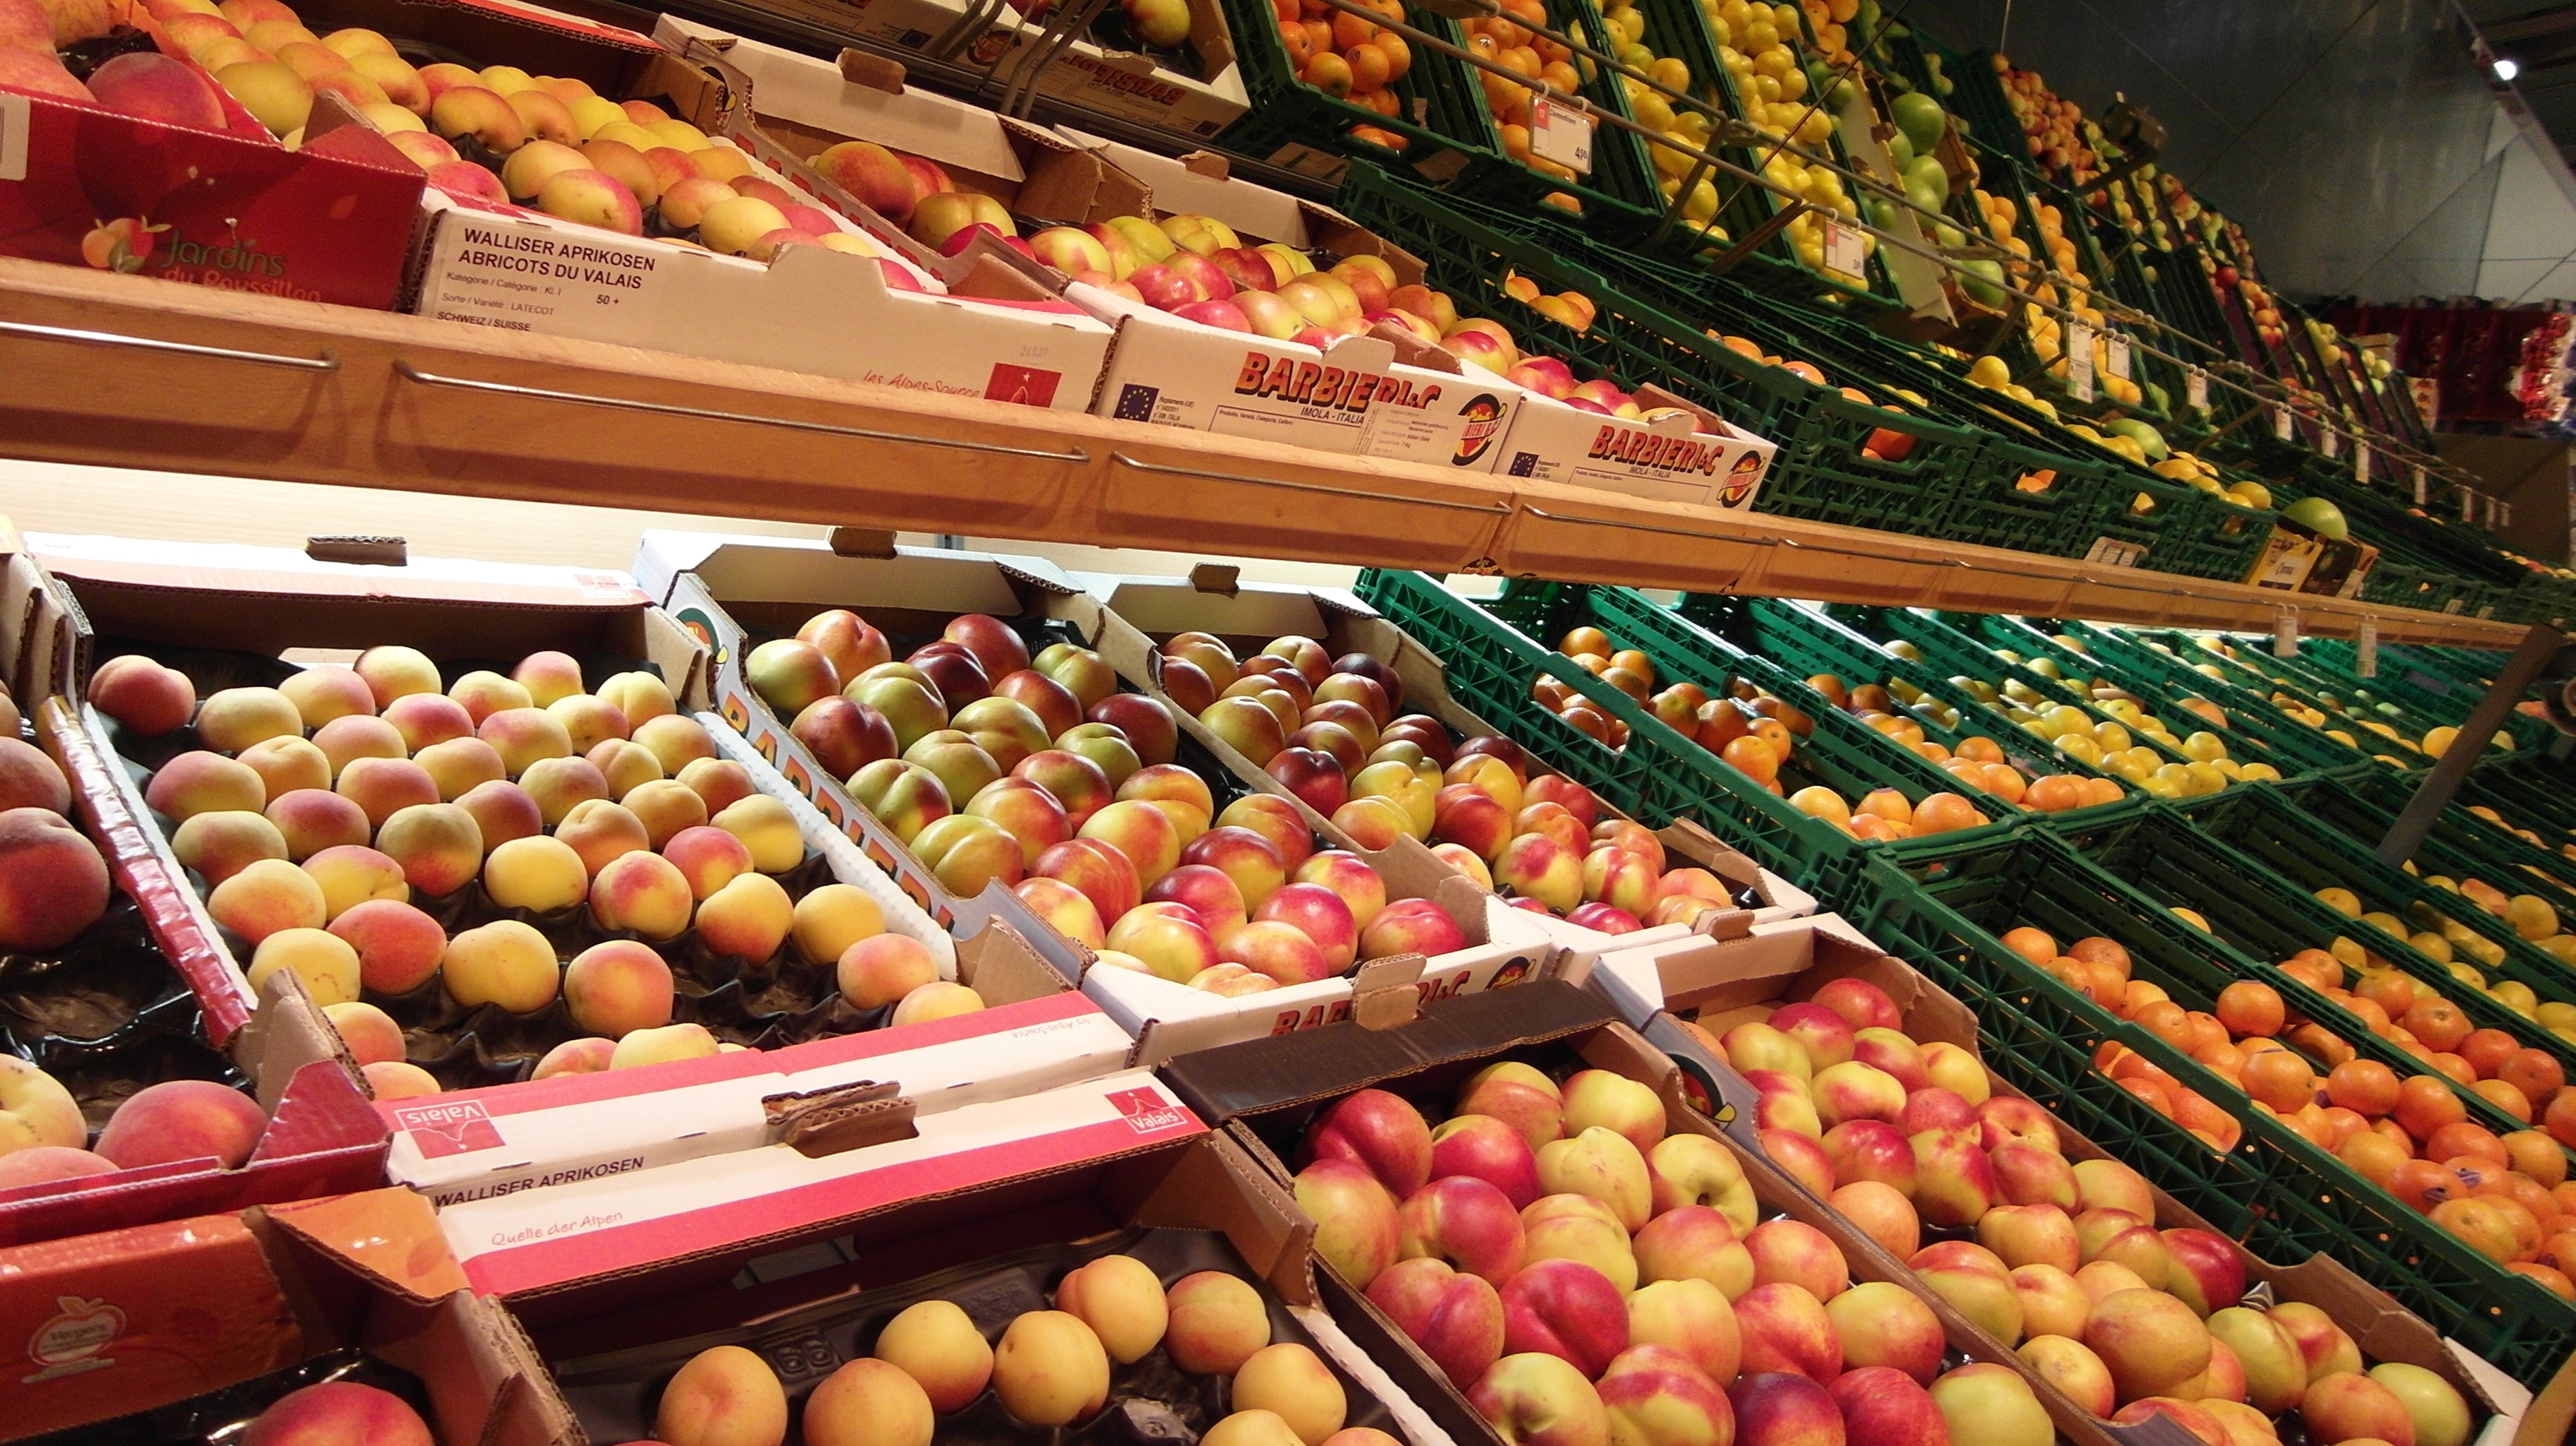
fruit, food, produce, market, marketplace, public space, fruits, supermarket, sale, grocery store, retail, peaches, whole food, greengrocer